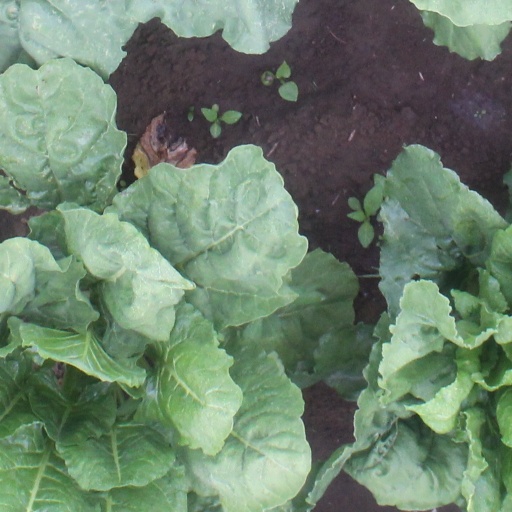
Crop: sugar beet